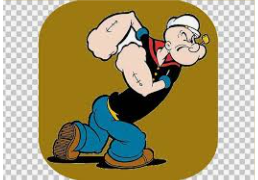
Portrait style: Cartoon Portrait